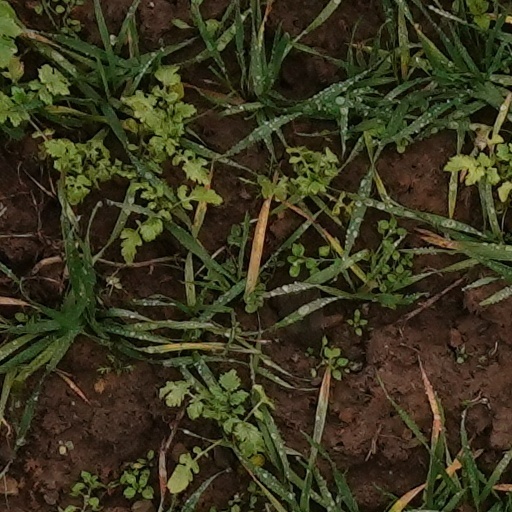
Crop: wheat